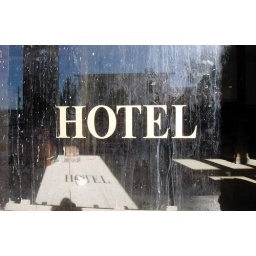
Window, long abandoned Hotel in Goldfield, Nevada. The white on the window is evidence of visitation by birds.